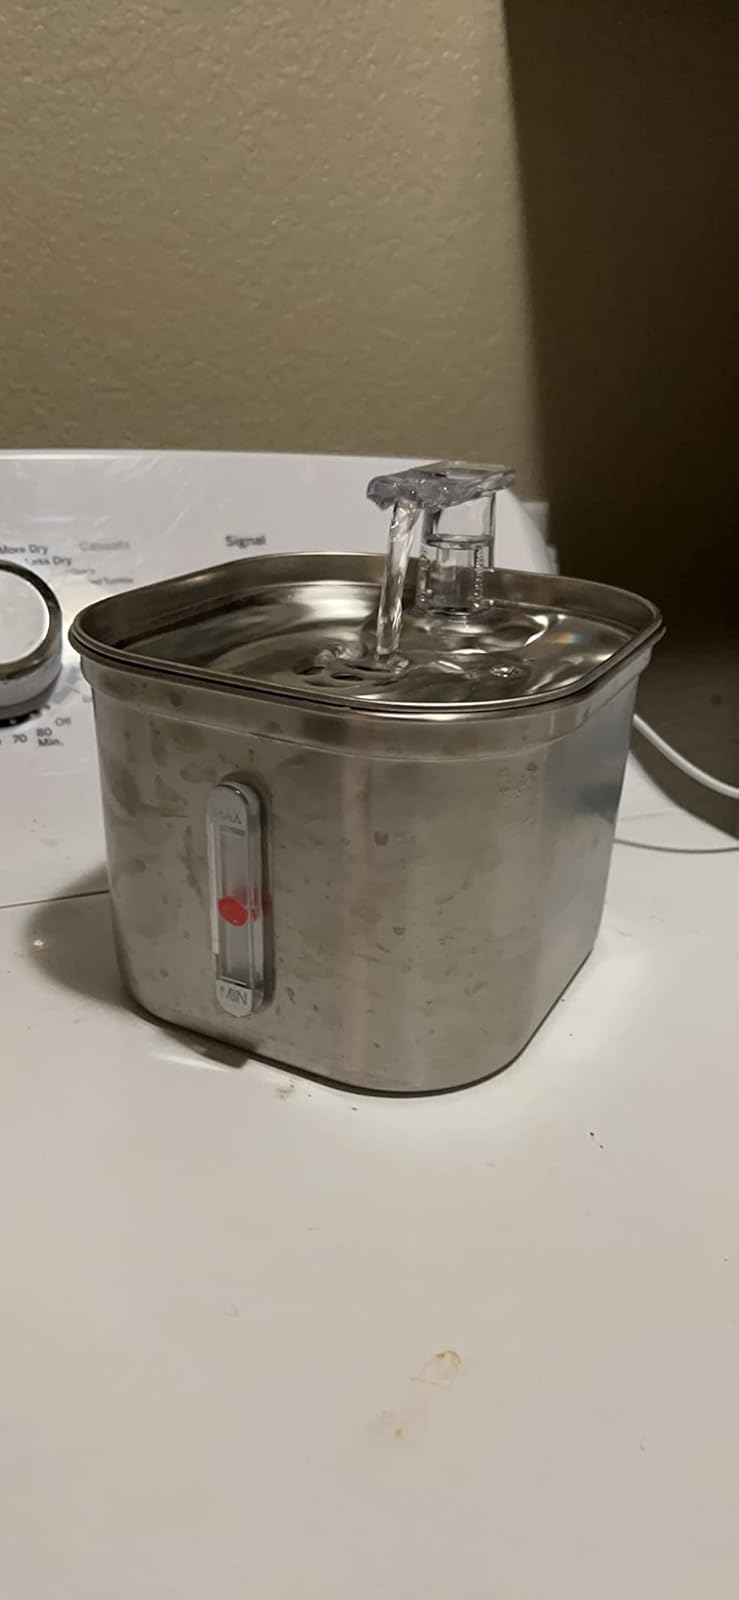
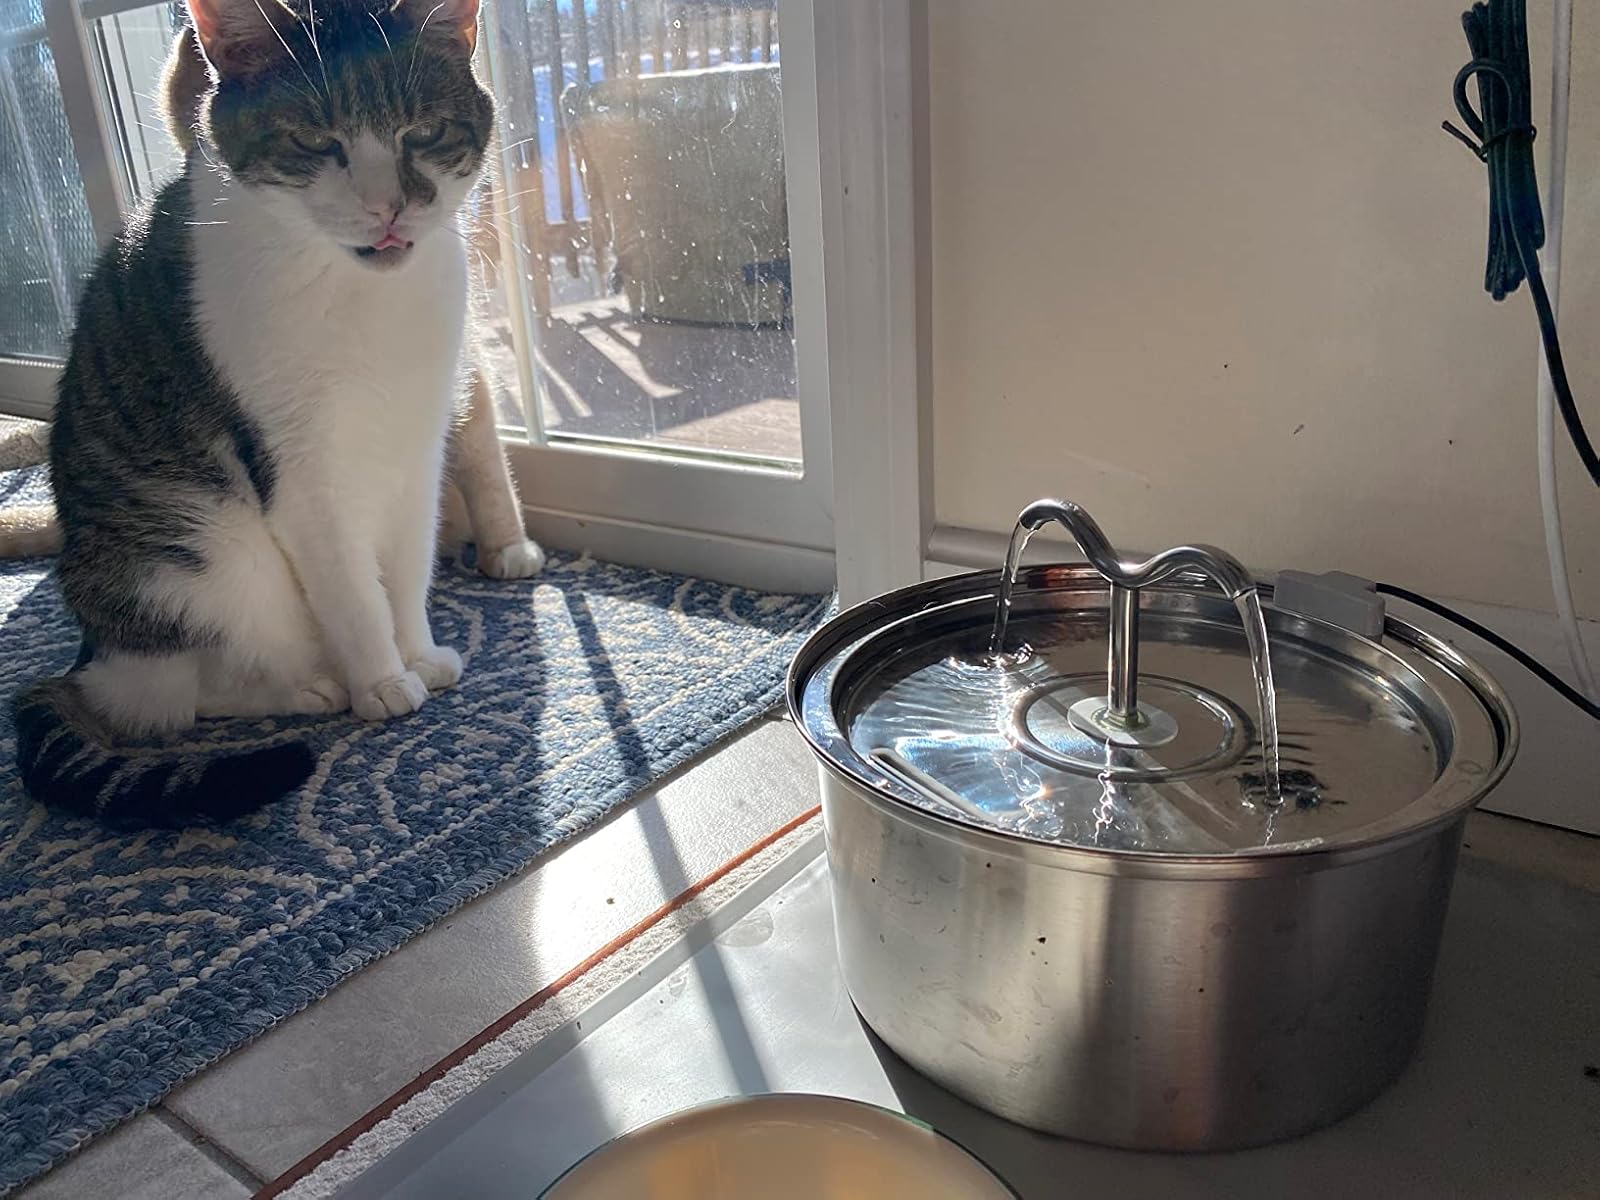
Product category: items_bowl
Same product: no